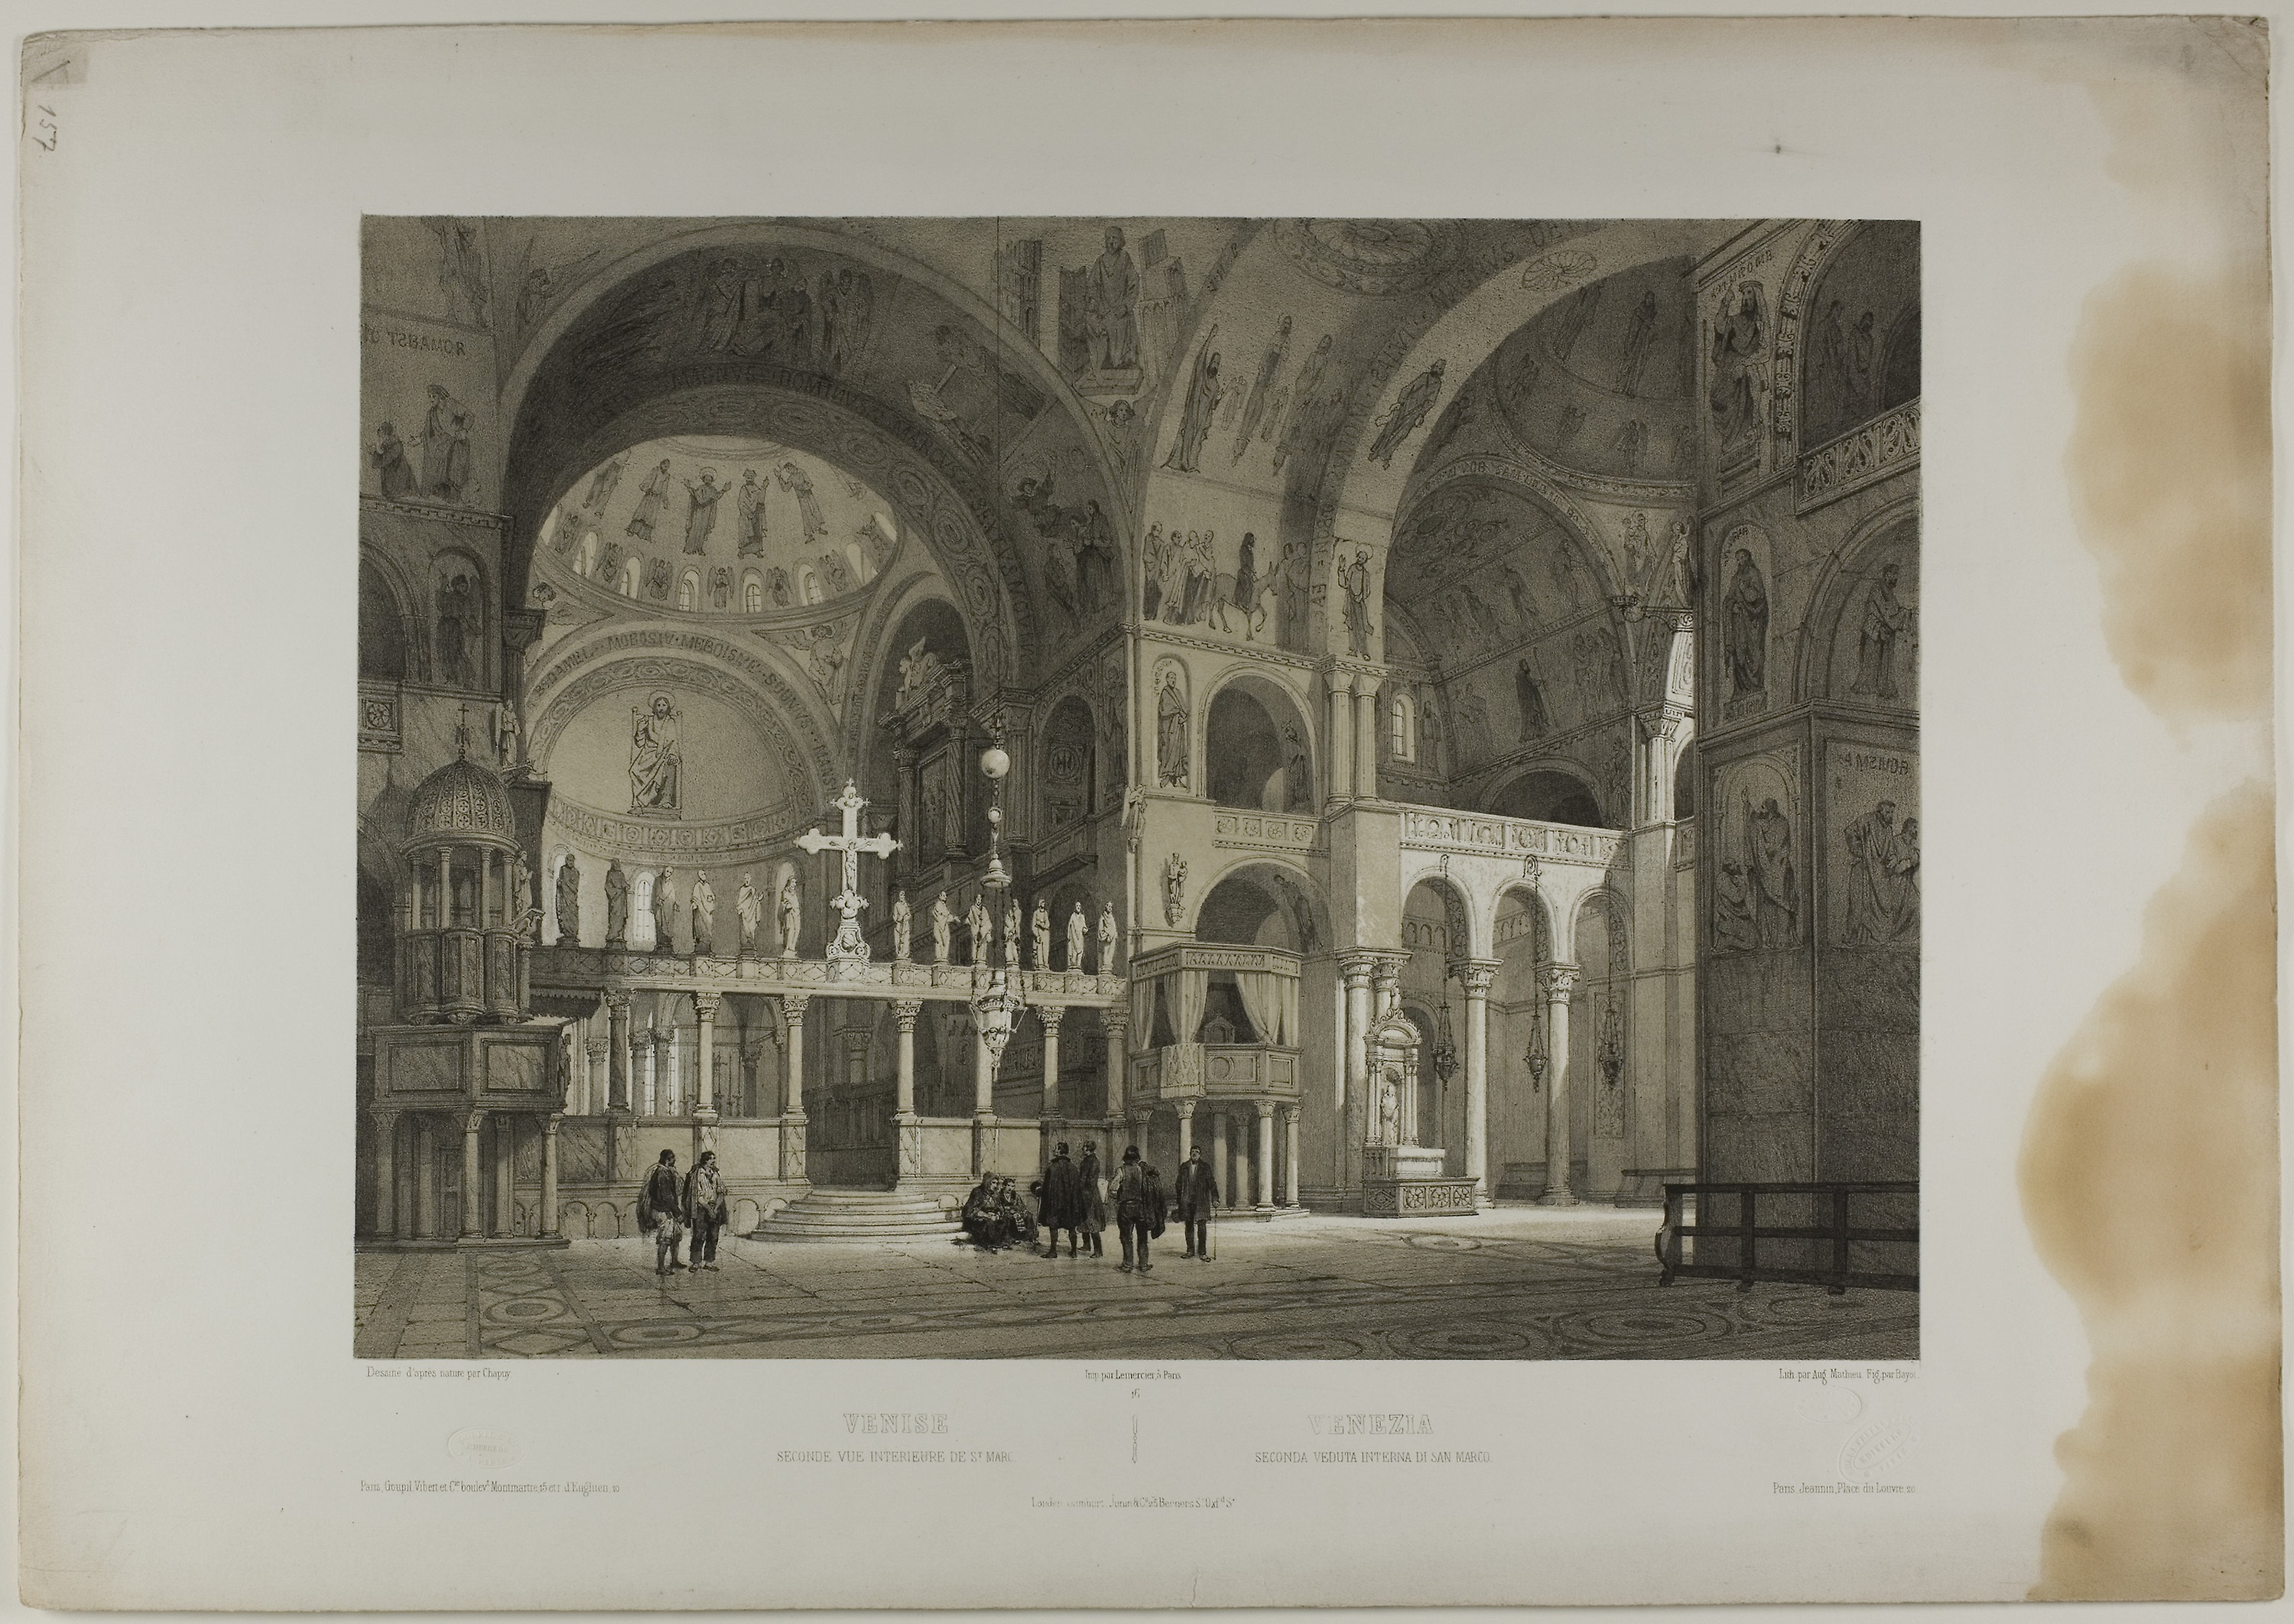
arch, history, picture frame, ancient history, collection, art, facade, ancient roman architecture, stock photography, building, place of worship, medieval architecture, cathedral, visual arts, black and white